Victor Skumin

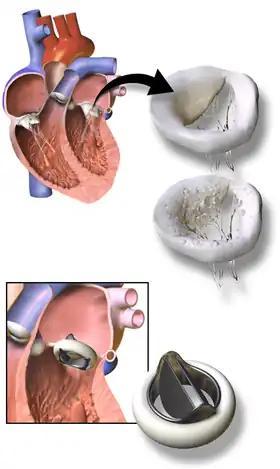
3D rendering of Mechanical Valve (St. Francis model)

"Skumin syndrome" was described by Skumin in 1978. as a "cardioprosthetic psychopathological syndrome", associated with mechanical heart valve implant and manifested by irrational fear, anxiety, depression and sleep disorder. This syndrome is often accompanied by asthenia. Alain Carpentier – a member of the French Academy of Sciences and the head the Department of Cardiovascular Surgery at the Hôpital Européen Georges-Pompidou in Paris – believed in 2011 that Skumin syndrome develops in a quarter of the patients with an artificial heart valve. It is possible that a similar problem arises in the conduct of operations to implement an artificial heart.